Trilogy of Terror (1968 film)

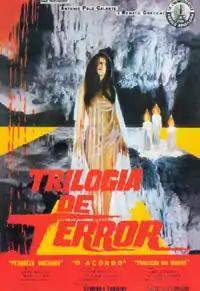
Original film poster

Trilogy of Terror is a 1968 Brazilian anthology horror film directed by José Mojica Marins, Luís Sérgio Person and Ozualdo Candeias. The film consists of three stories adapted from the TV series "Além, Muito Além do Além" (Beyond, Much Beyond the Beyond): "O Acordo" (The Agreement), "A Procissão dos Mortos" (Procession of Dead), and "Pesadelo Macabro" (Macabre Nightmare).